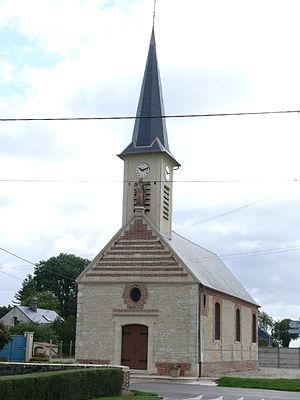
Le Crocq - Eglise Saint-Louis
Le Crocq est une commune française située dans le département de l'Oise et la région des Hauts-de-France.